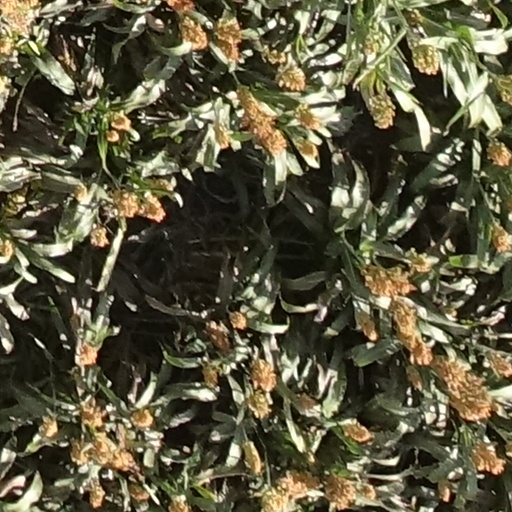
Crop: sorghum